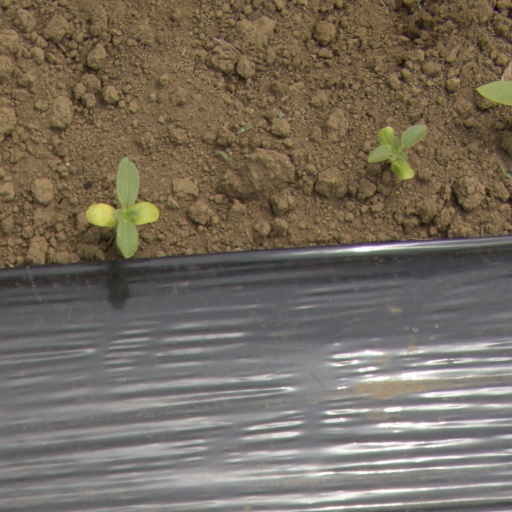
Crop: Jerusalem artichoke